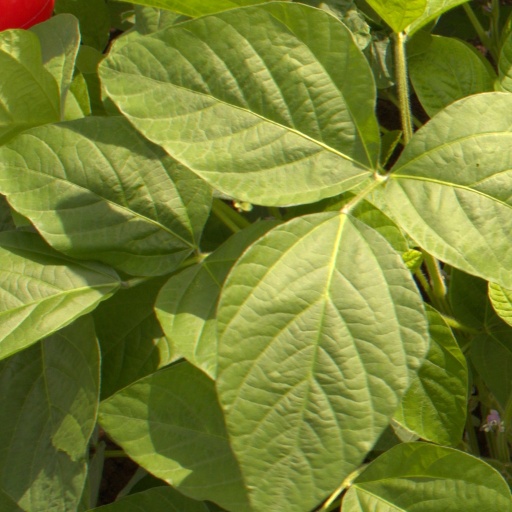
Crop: soybean